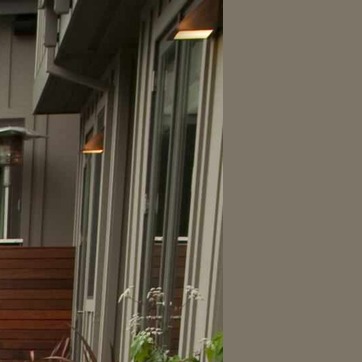
Material: glass